Mildenstein Castle

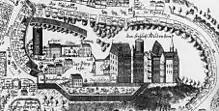
Illustration by Johann Kamprad (1753)

Mildenstein castle was probably built in the 10th century. However, it was first mentioned only in 1046 when Emperor Heinrich III gifted the Burgwards of Colditz, Rochlitz, and Leisnig to Agnes of Poitou. In 1084 the castle was enfeoffed by Emperor Heinrich IV to Wiprecht of Groitzsch. In 1143 it went by marriage to Franconian earl Rapoto von Abenberg, "Stiftsvogt" of Bamberg, who sold it in 1148 to Duke Friedrich III of Schwaben who later became known as Emperor Barbarossa. The latter made the castle in 1158 an imperial property, tied to the office of the Emperor and enfeoffed to the Burgraves of Leisnig. As such, it became a governing centre of the Imperial Territory of Pleißenland.